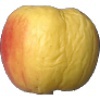
Label: Apple Red Yellow 1